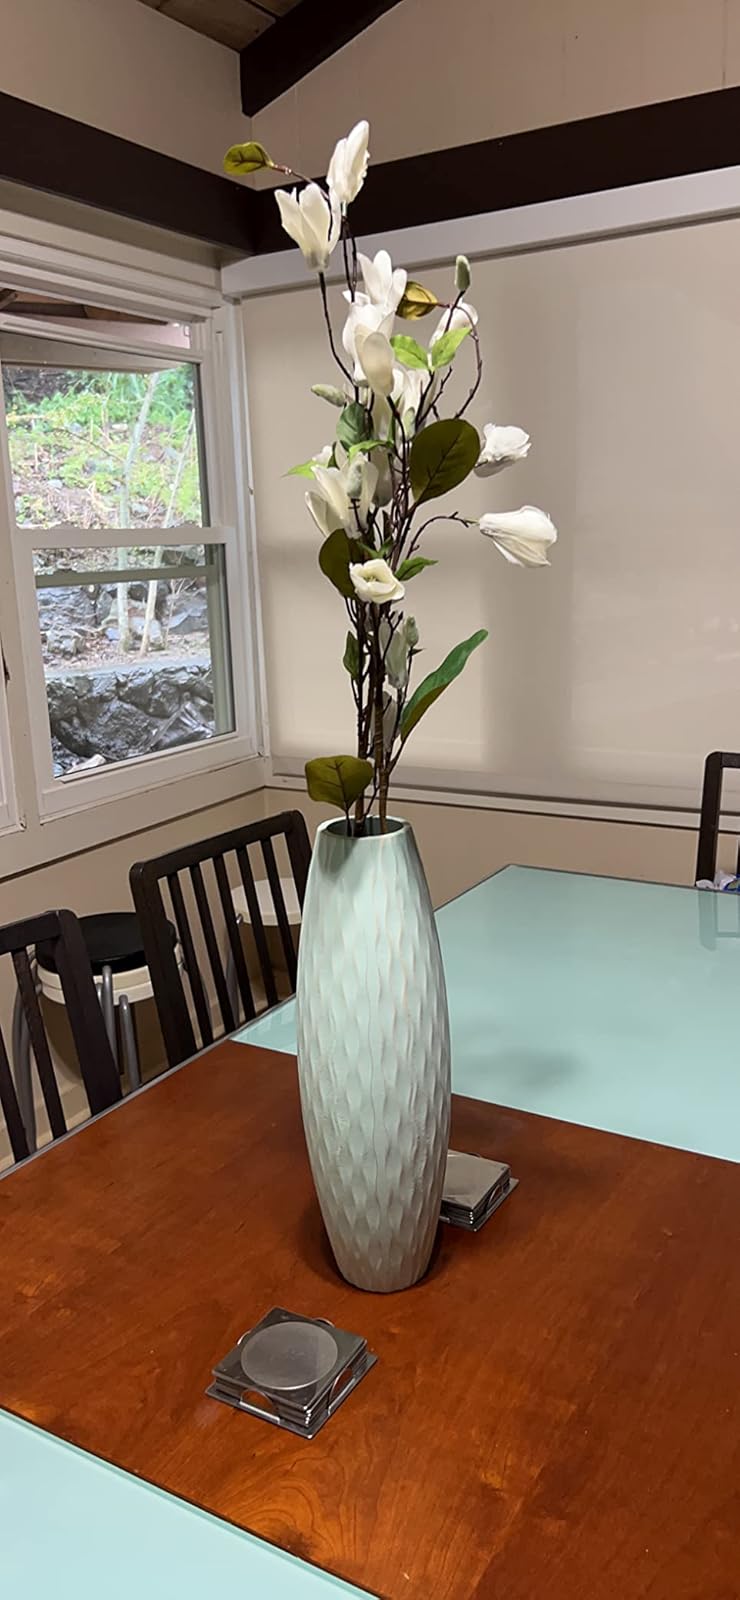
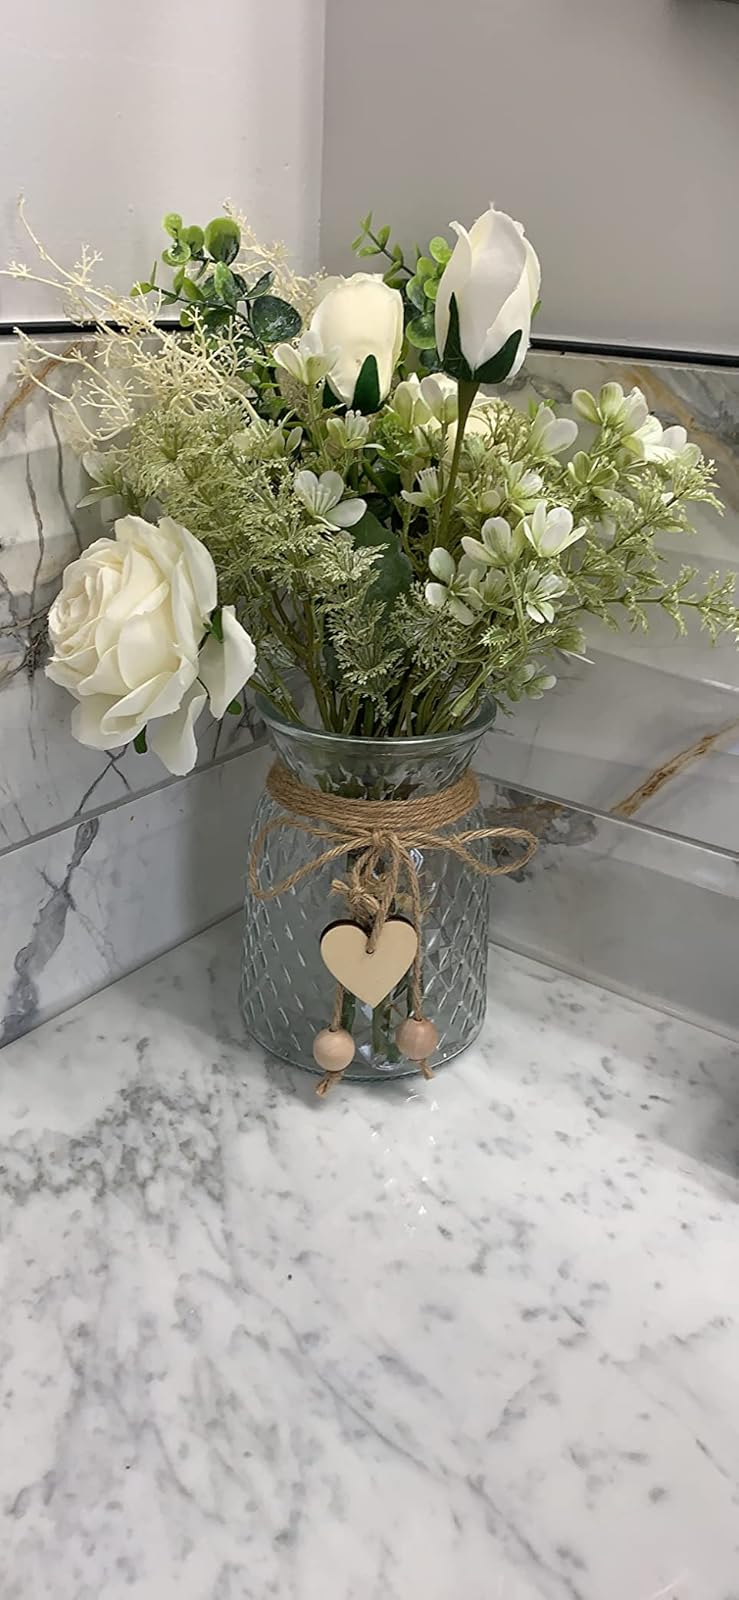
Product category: vase
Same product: no